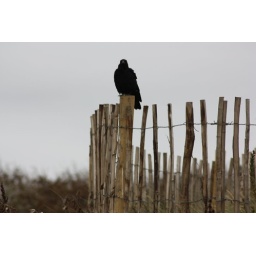
A day on the Freshfields near Liverpool with our inlaws, their dog Jas and our spaniel (Maggie) and pug (Parker).